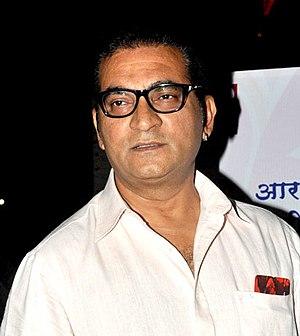
Abhijeet Bhattacharya, plus connu sous le nom d'Abhijeet, est un chanteur de playback à Bollywood. Il a prêté sa voix à de nombreux acteurs comme Shahrukh Khan, Anil Kapoor, Saif Ali Khan. Abhijeet a chanté 6034 chansons dans plus de 1000 films.